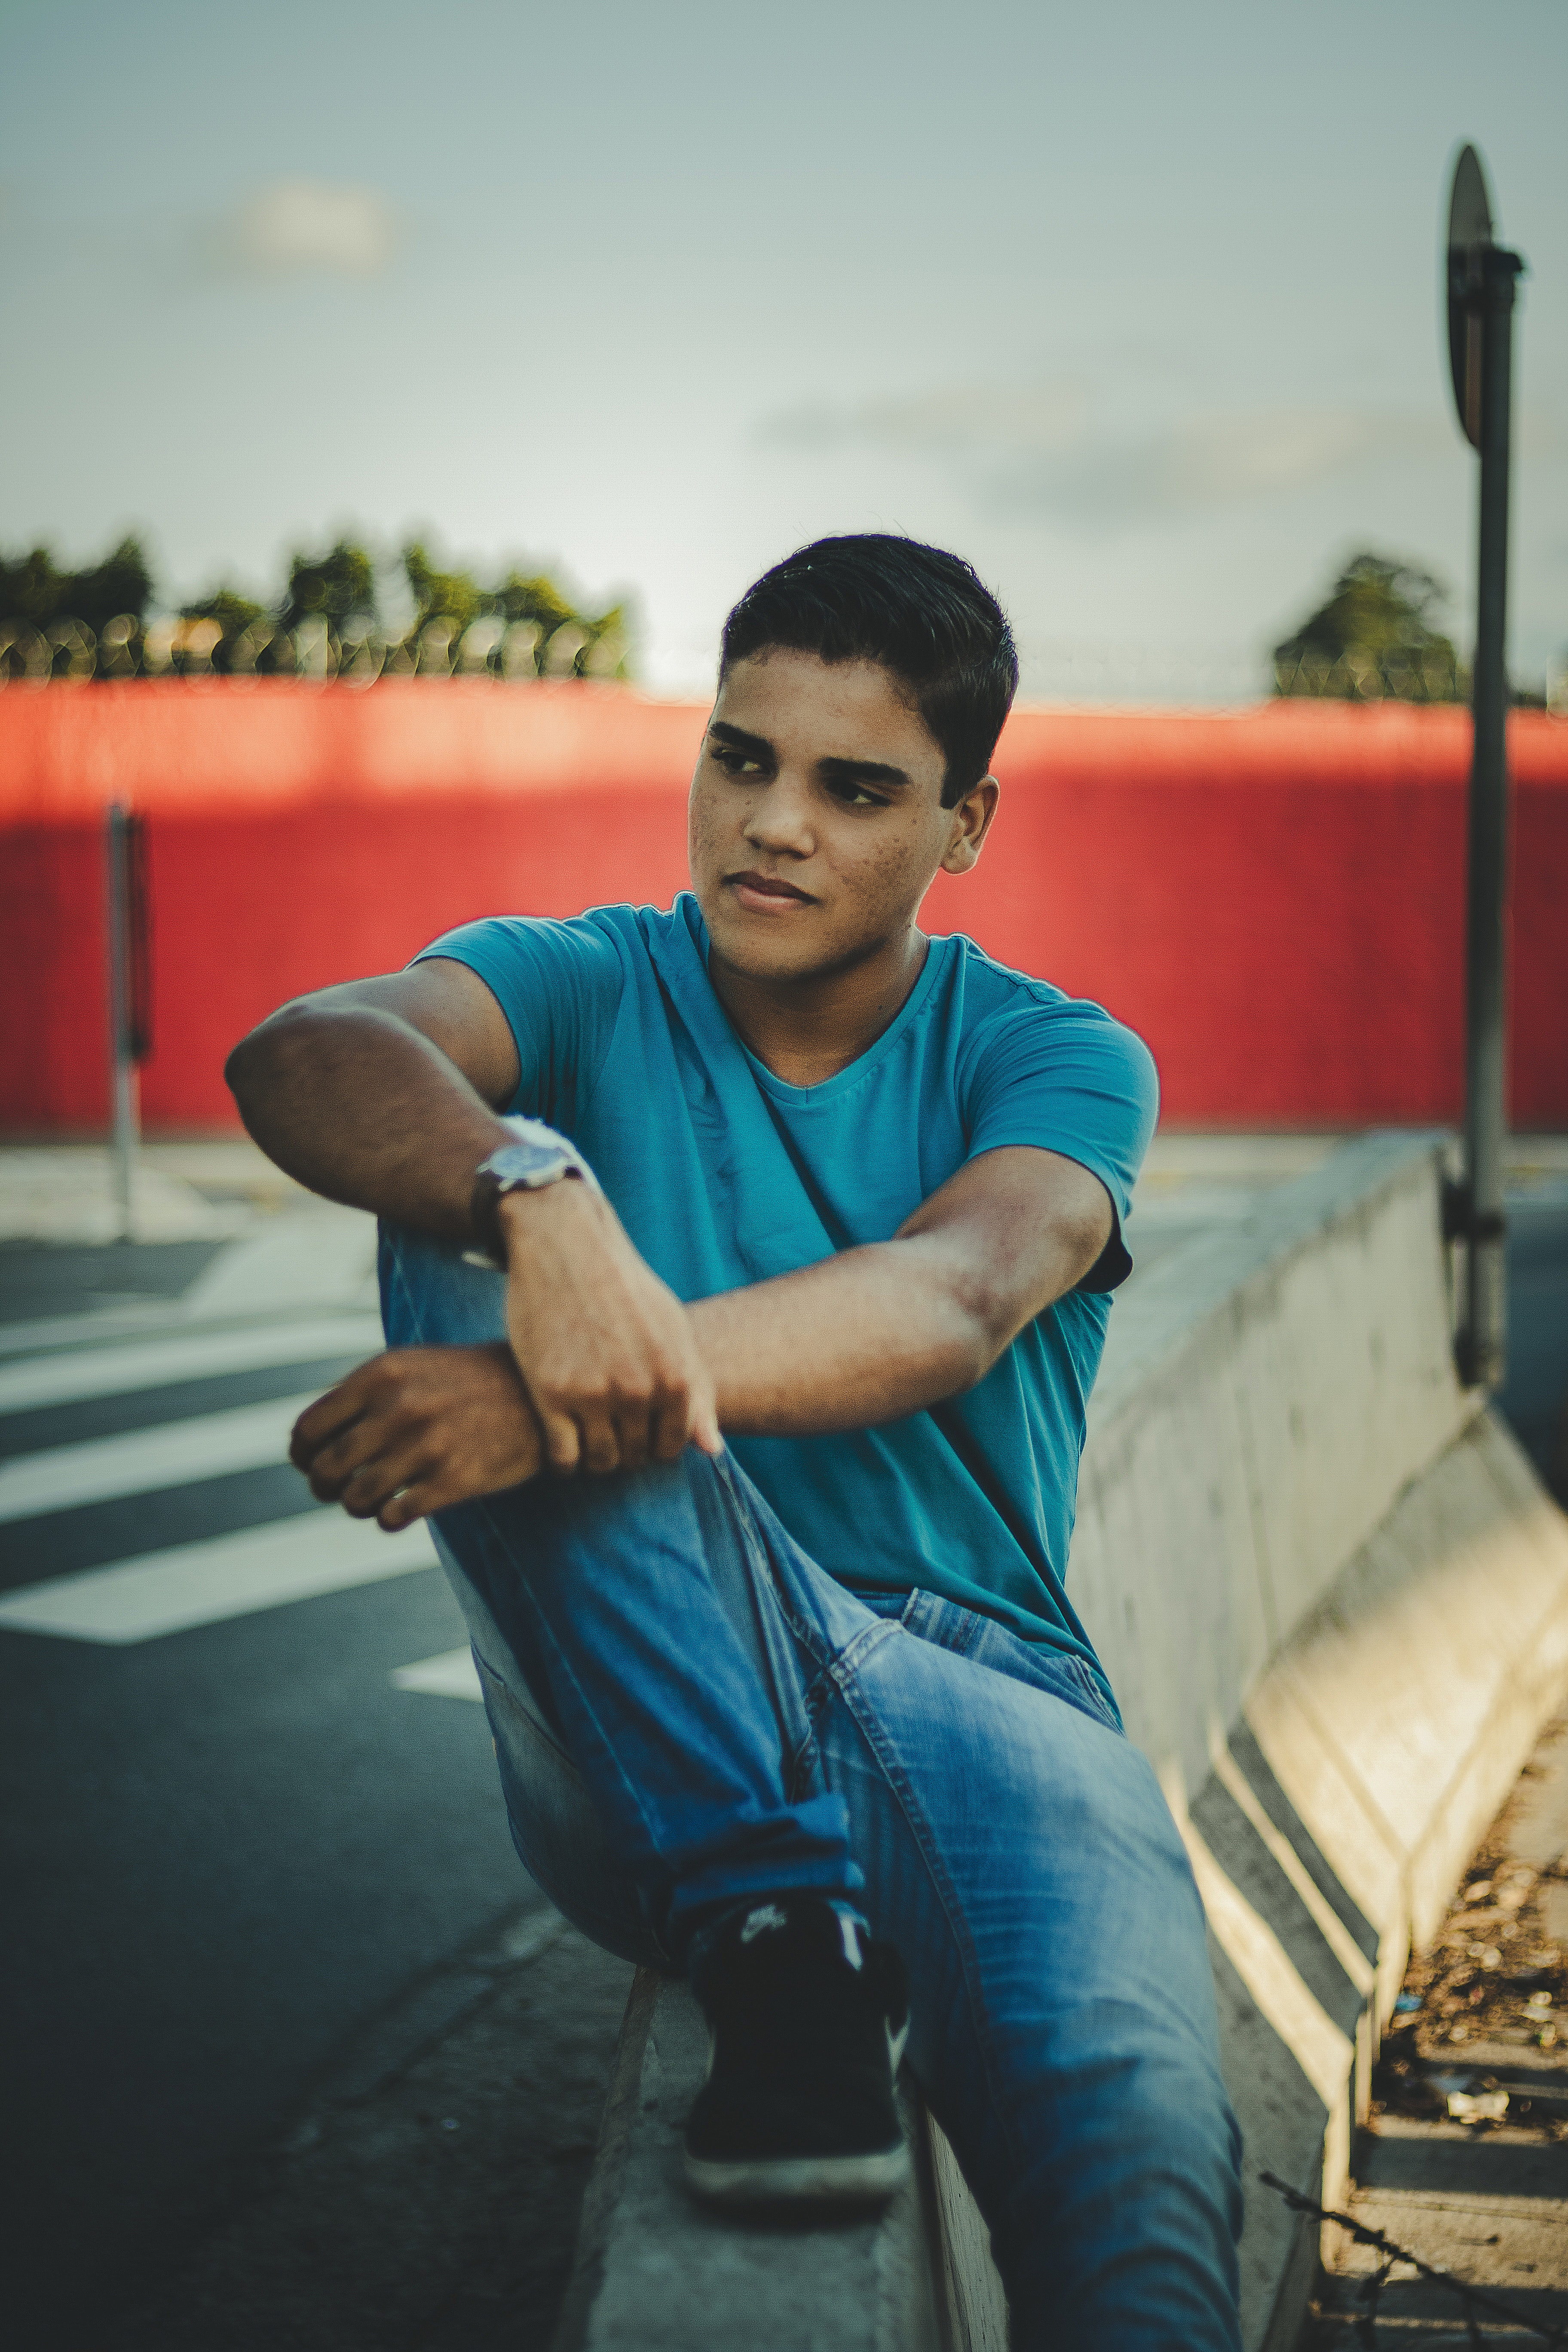
blue, male, cool, sitting, photography, smile, leisure, vacation, happy, family car